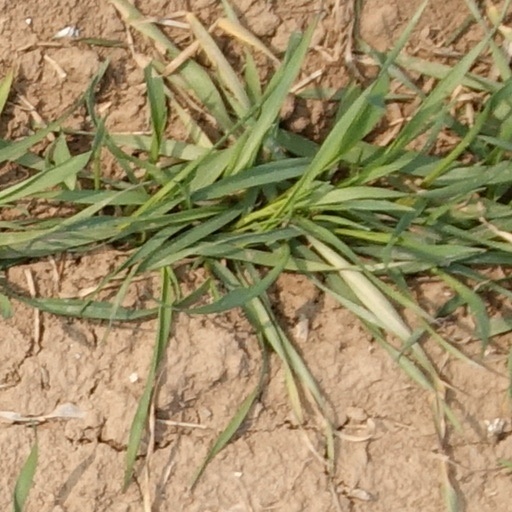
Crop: wheat